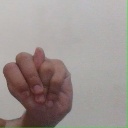
अक्षर: न